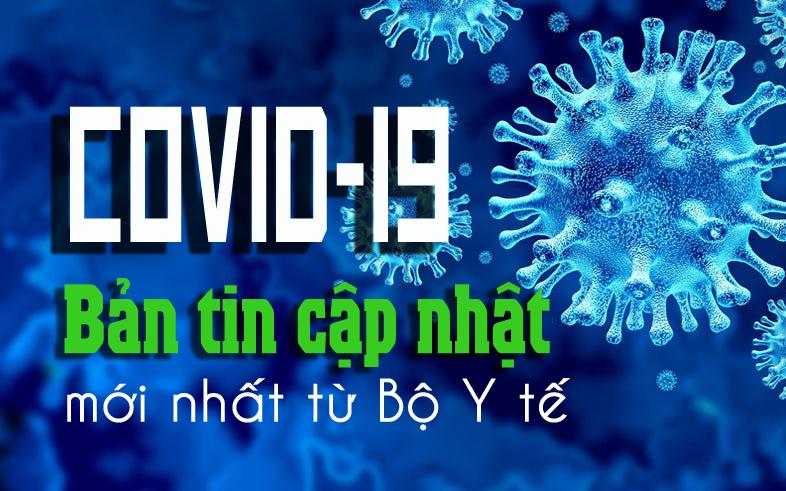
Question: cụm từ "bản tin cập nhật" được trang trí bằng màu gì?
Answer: cụm từ "bản tin cập nhật" được trang trí bằng màu xanh lá